New Low

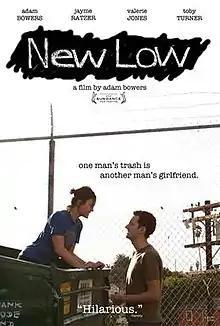
Film poster

New Low is a 2010 independent American romantic comedy film written, directed, produced, and edited by Adam Bowers, who also stars in the film along with Jayme Ratzer, Valerie Jones, and YouTube personality Toby Turner. It premiered January 23, 2010 at the Sundance Film Festival.